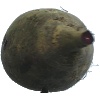
Label: beetroot